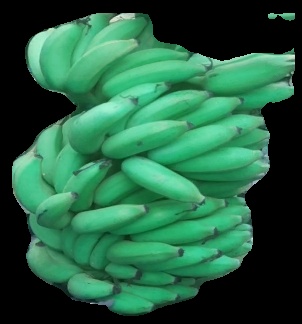
Variety: elakki-bale
Grade: grade1